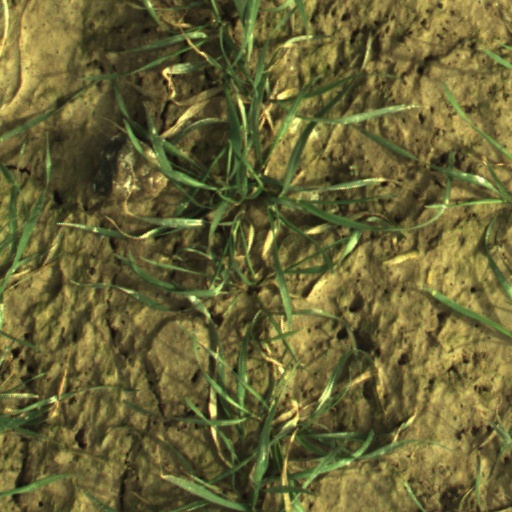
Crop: wheat